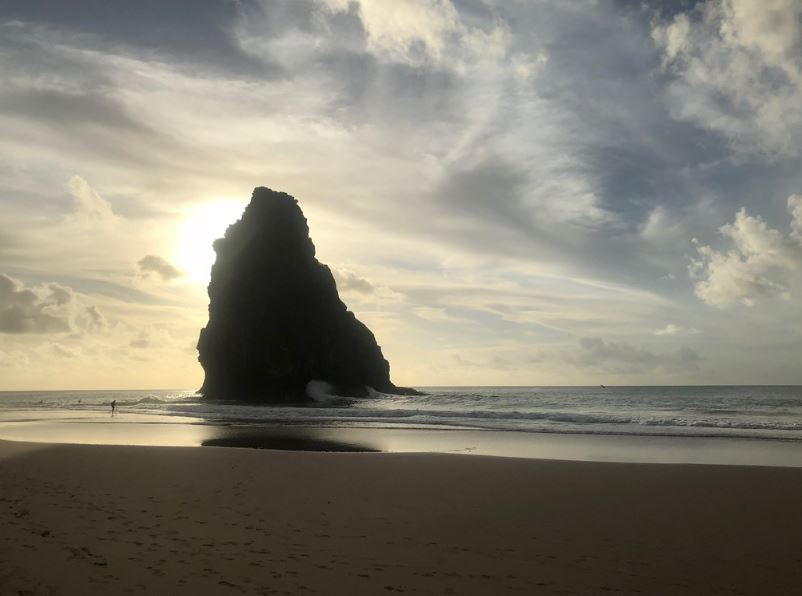
Fire: no
Smoke: no